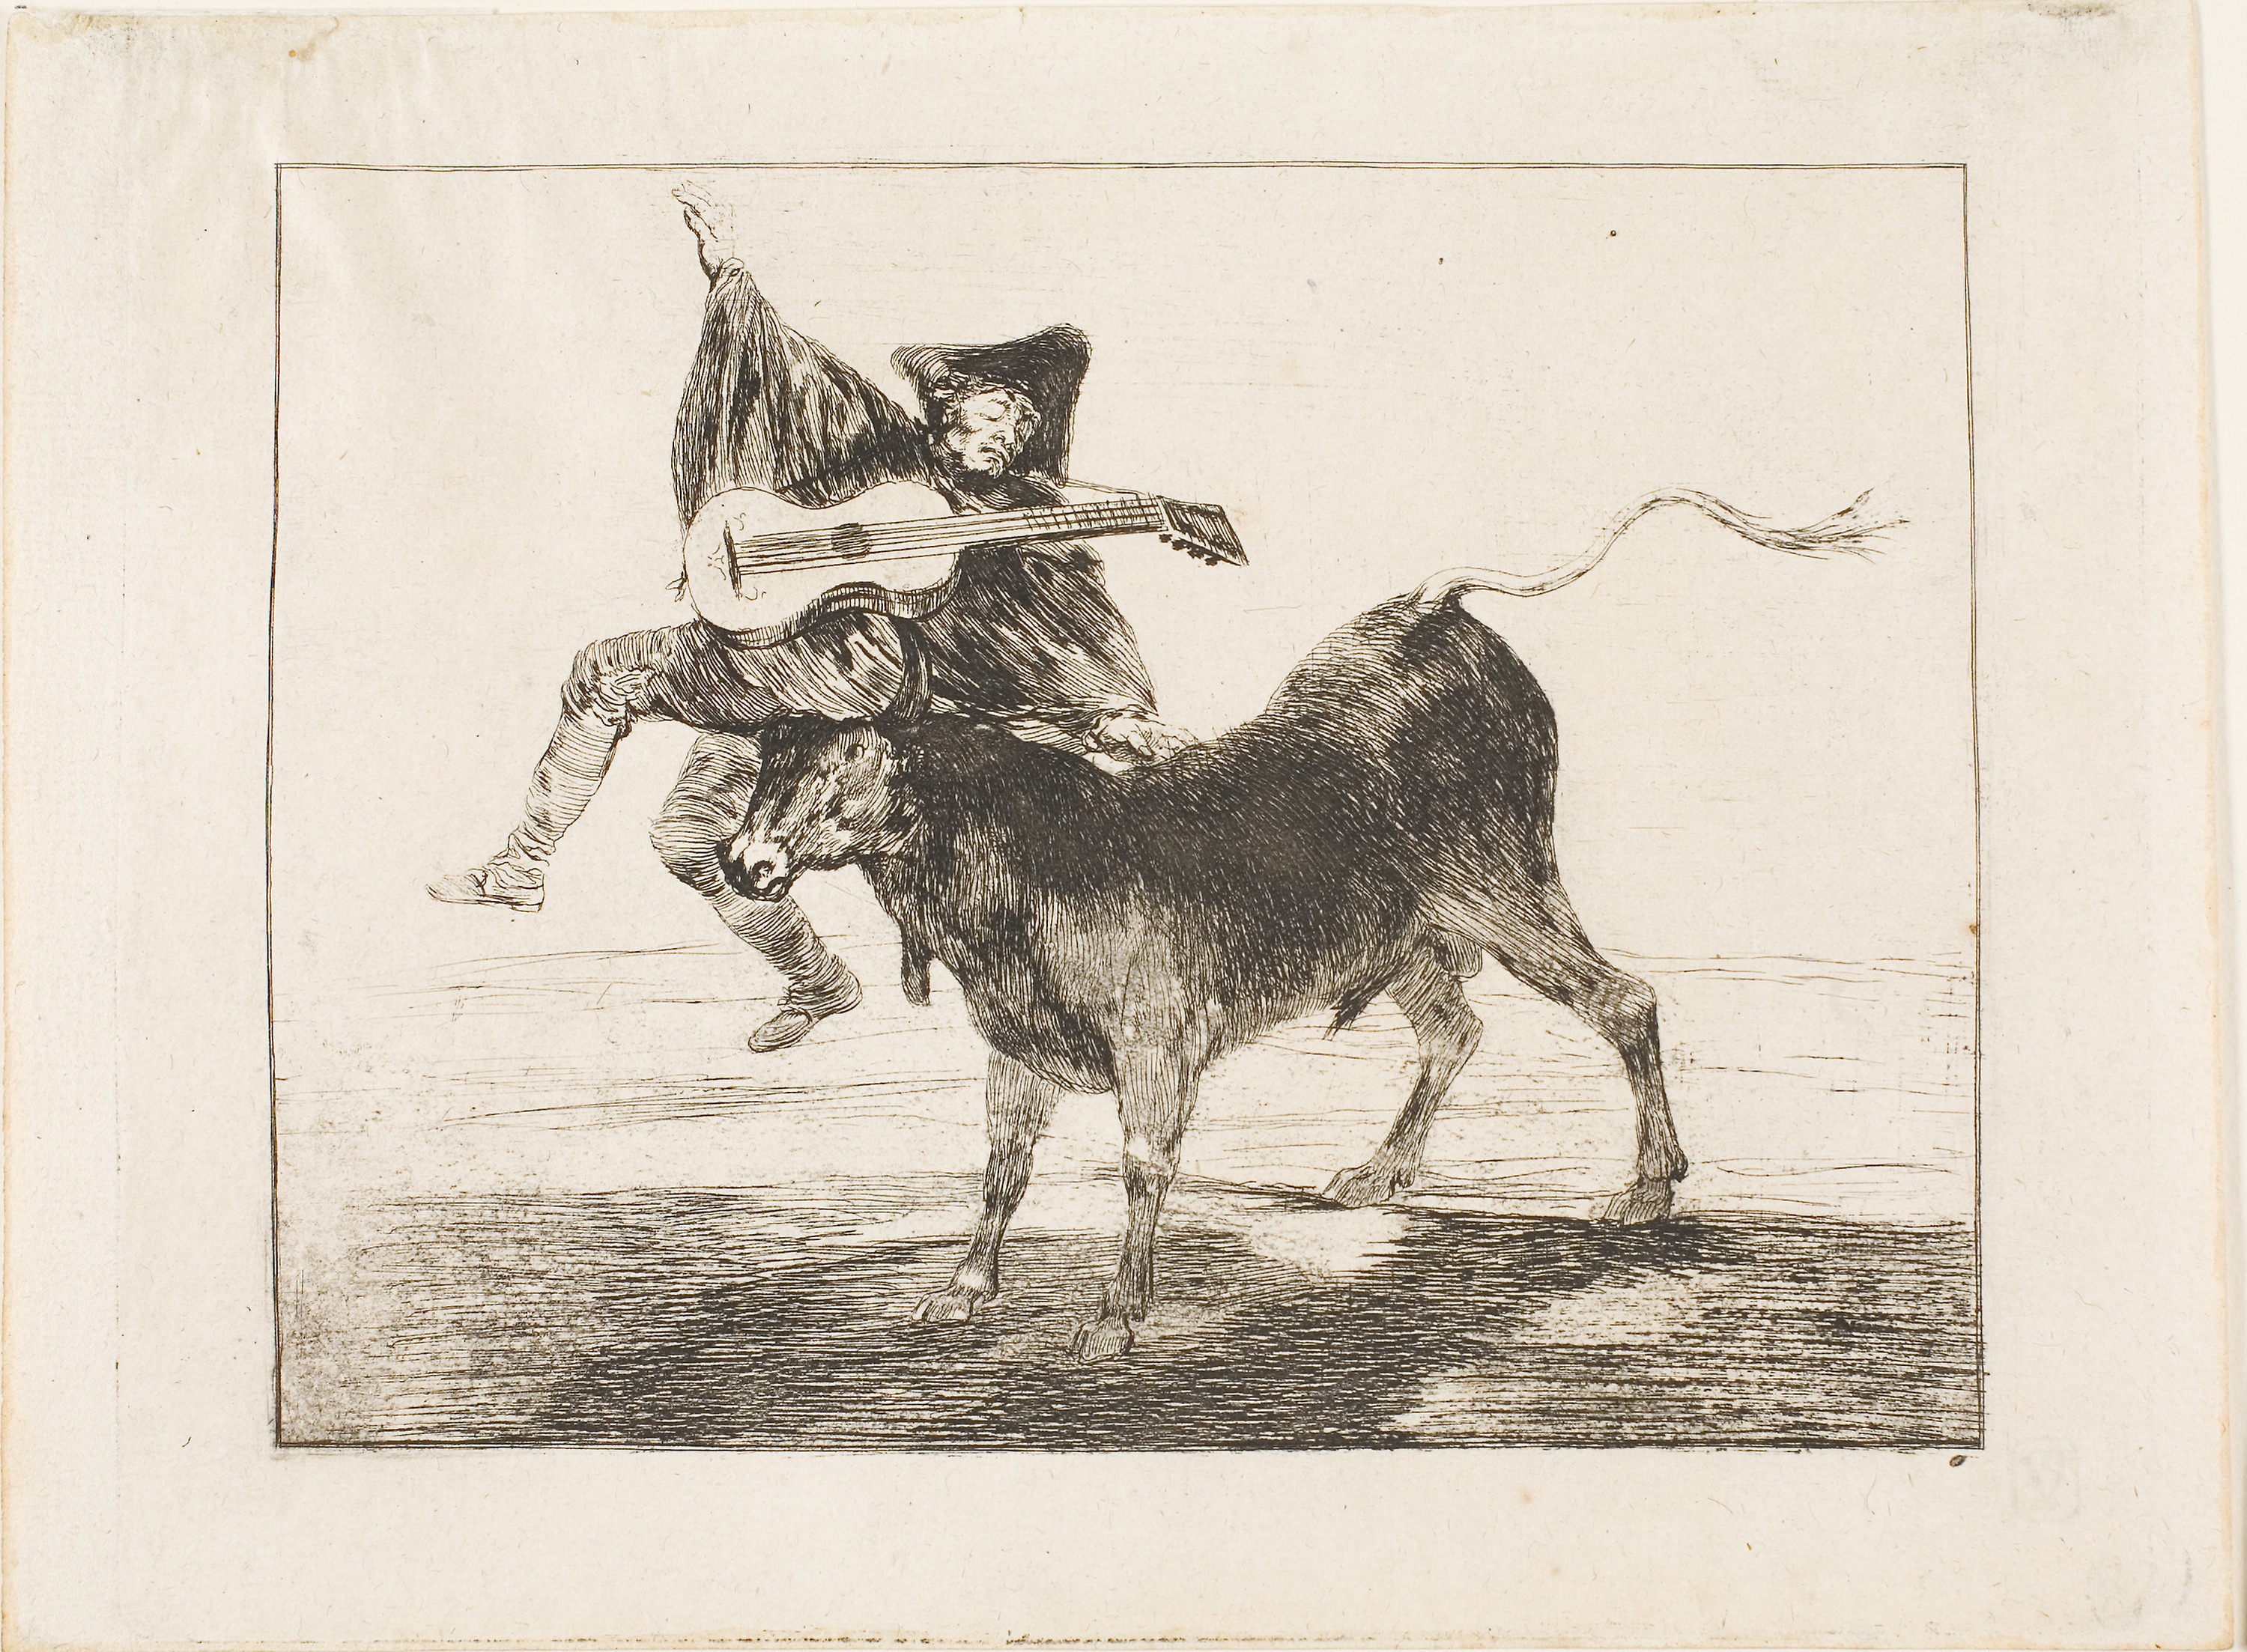
cattle like mammal, fauna, dog like mammal, bull, drawing, art, visual arts, picture frame, illustration, pack animal